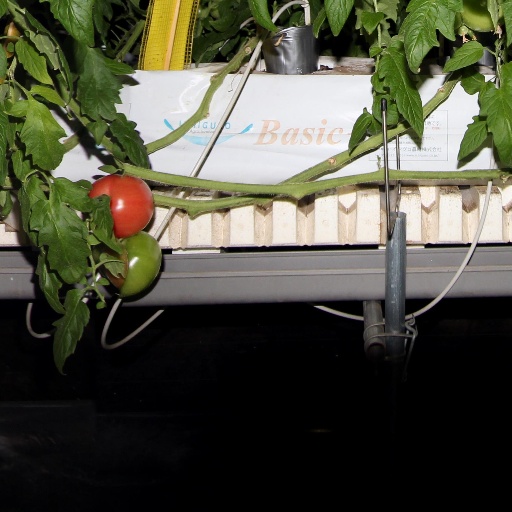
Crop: tomato